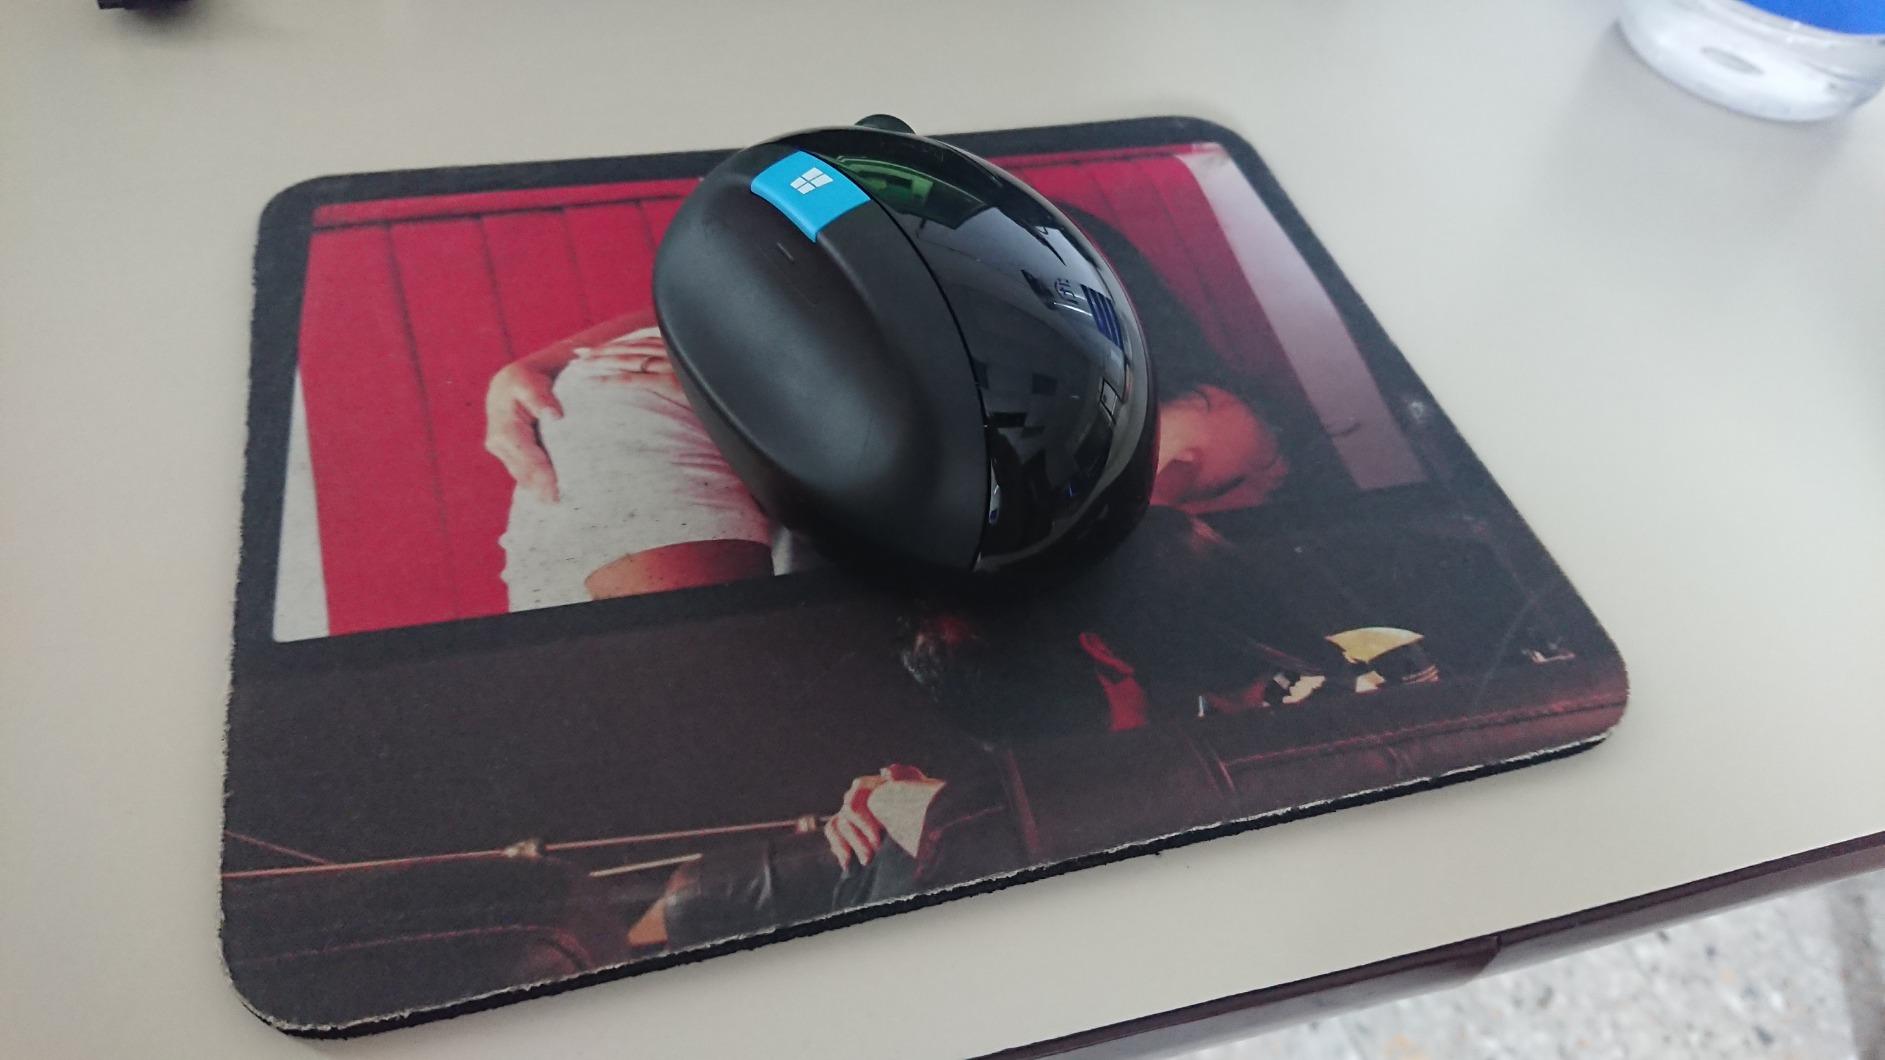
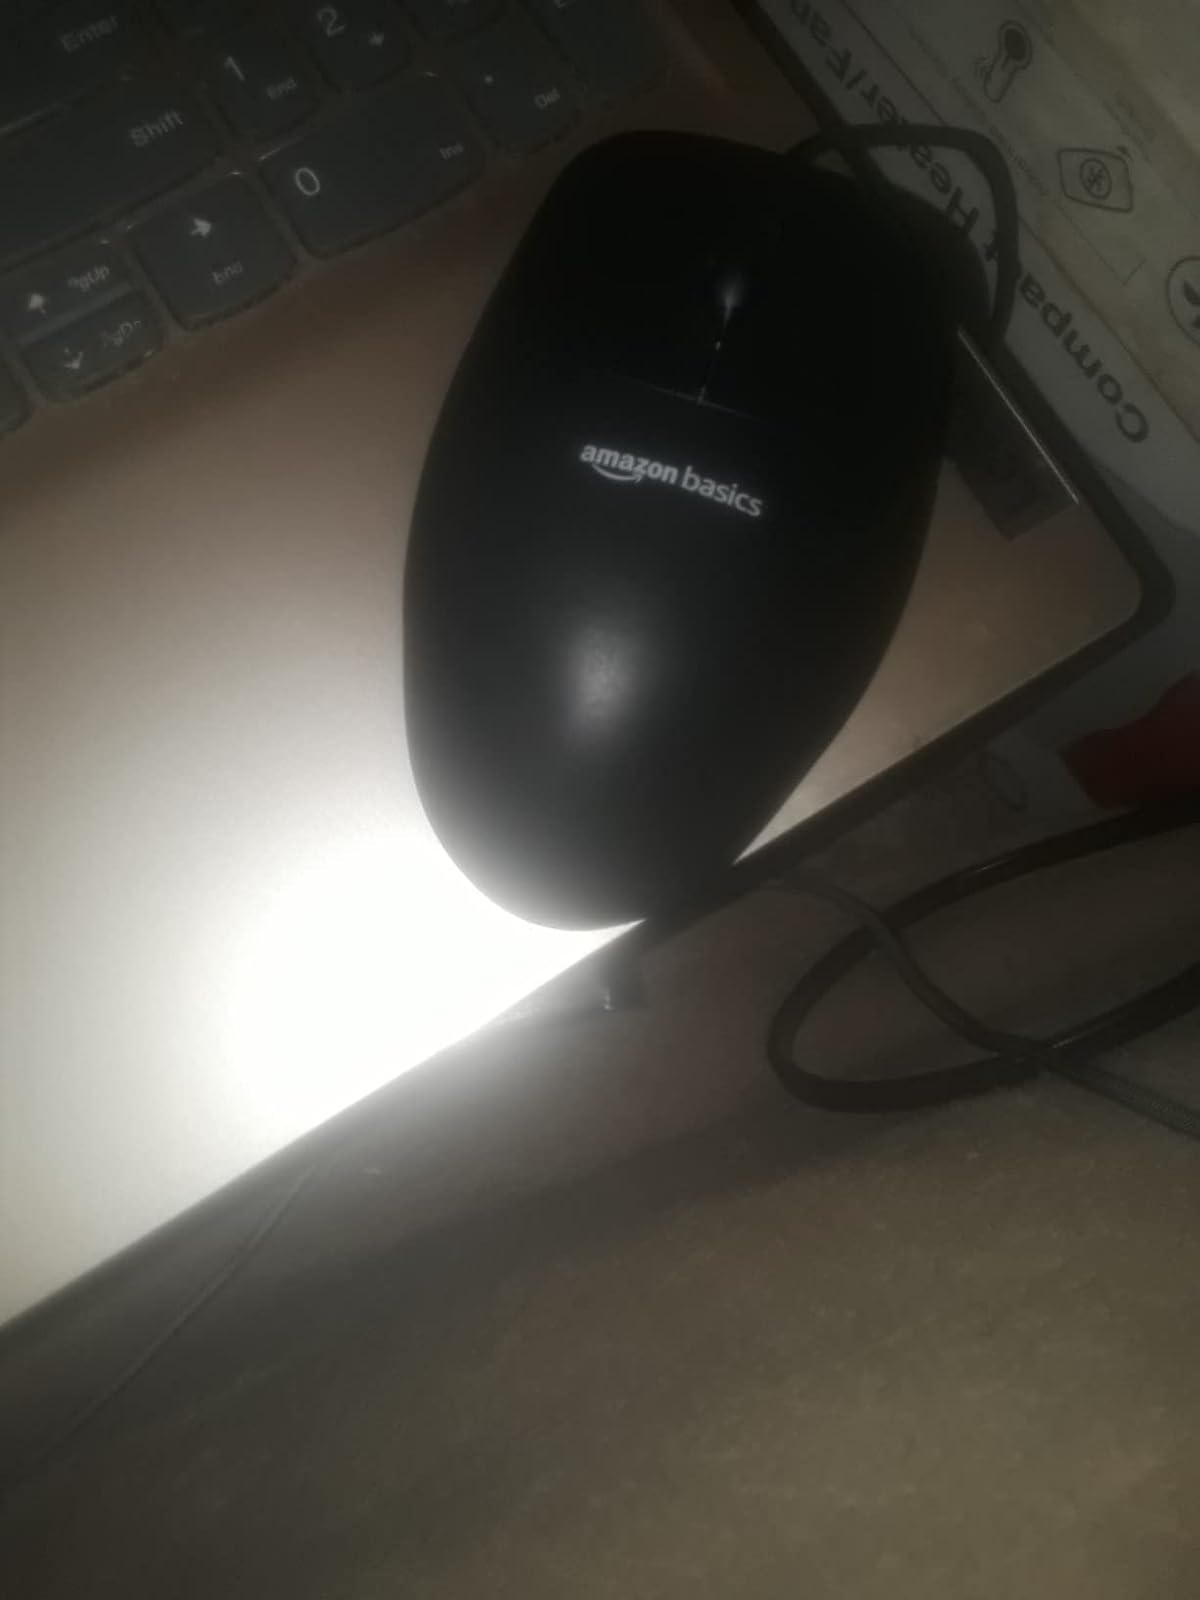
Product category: mouse
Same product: no